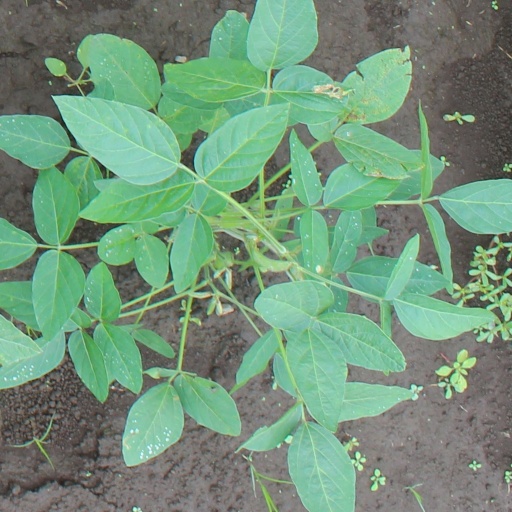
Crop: soybean